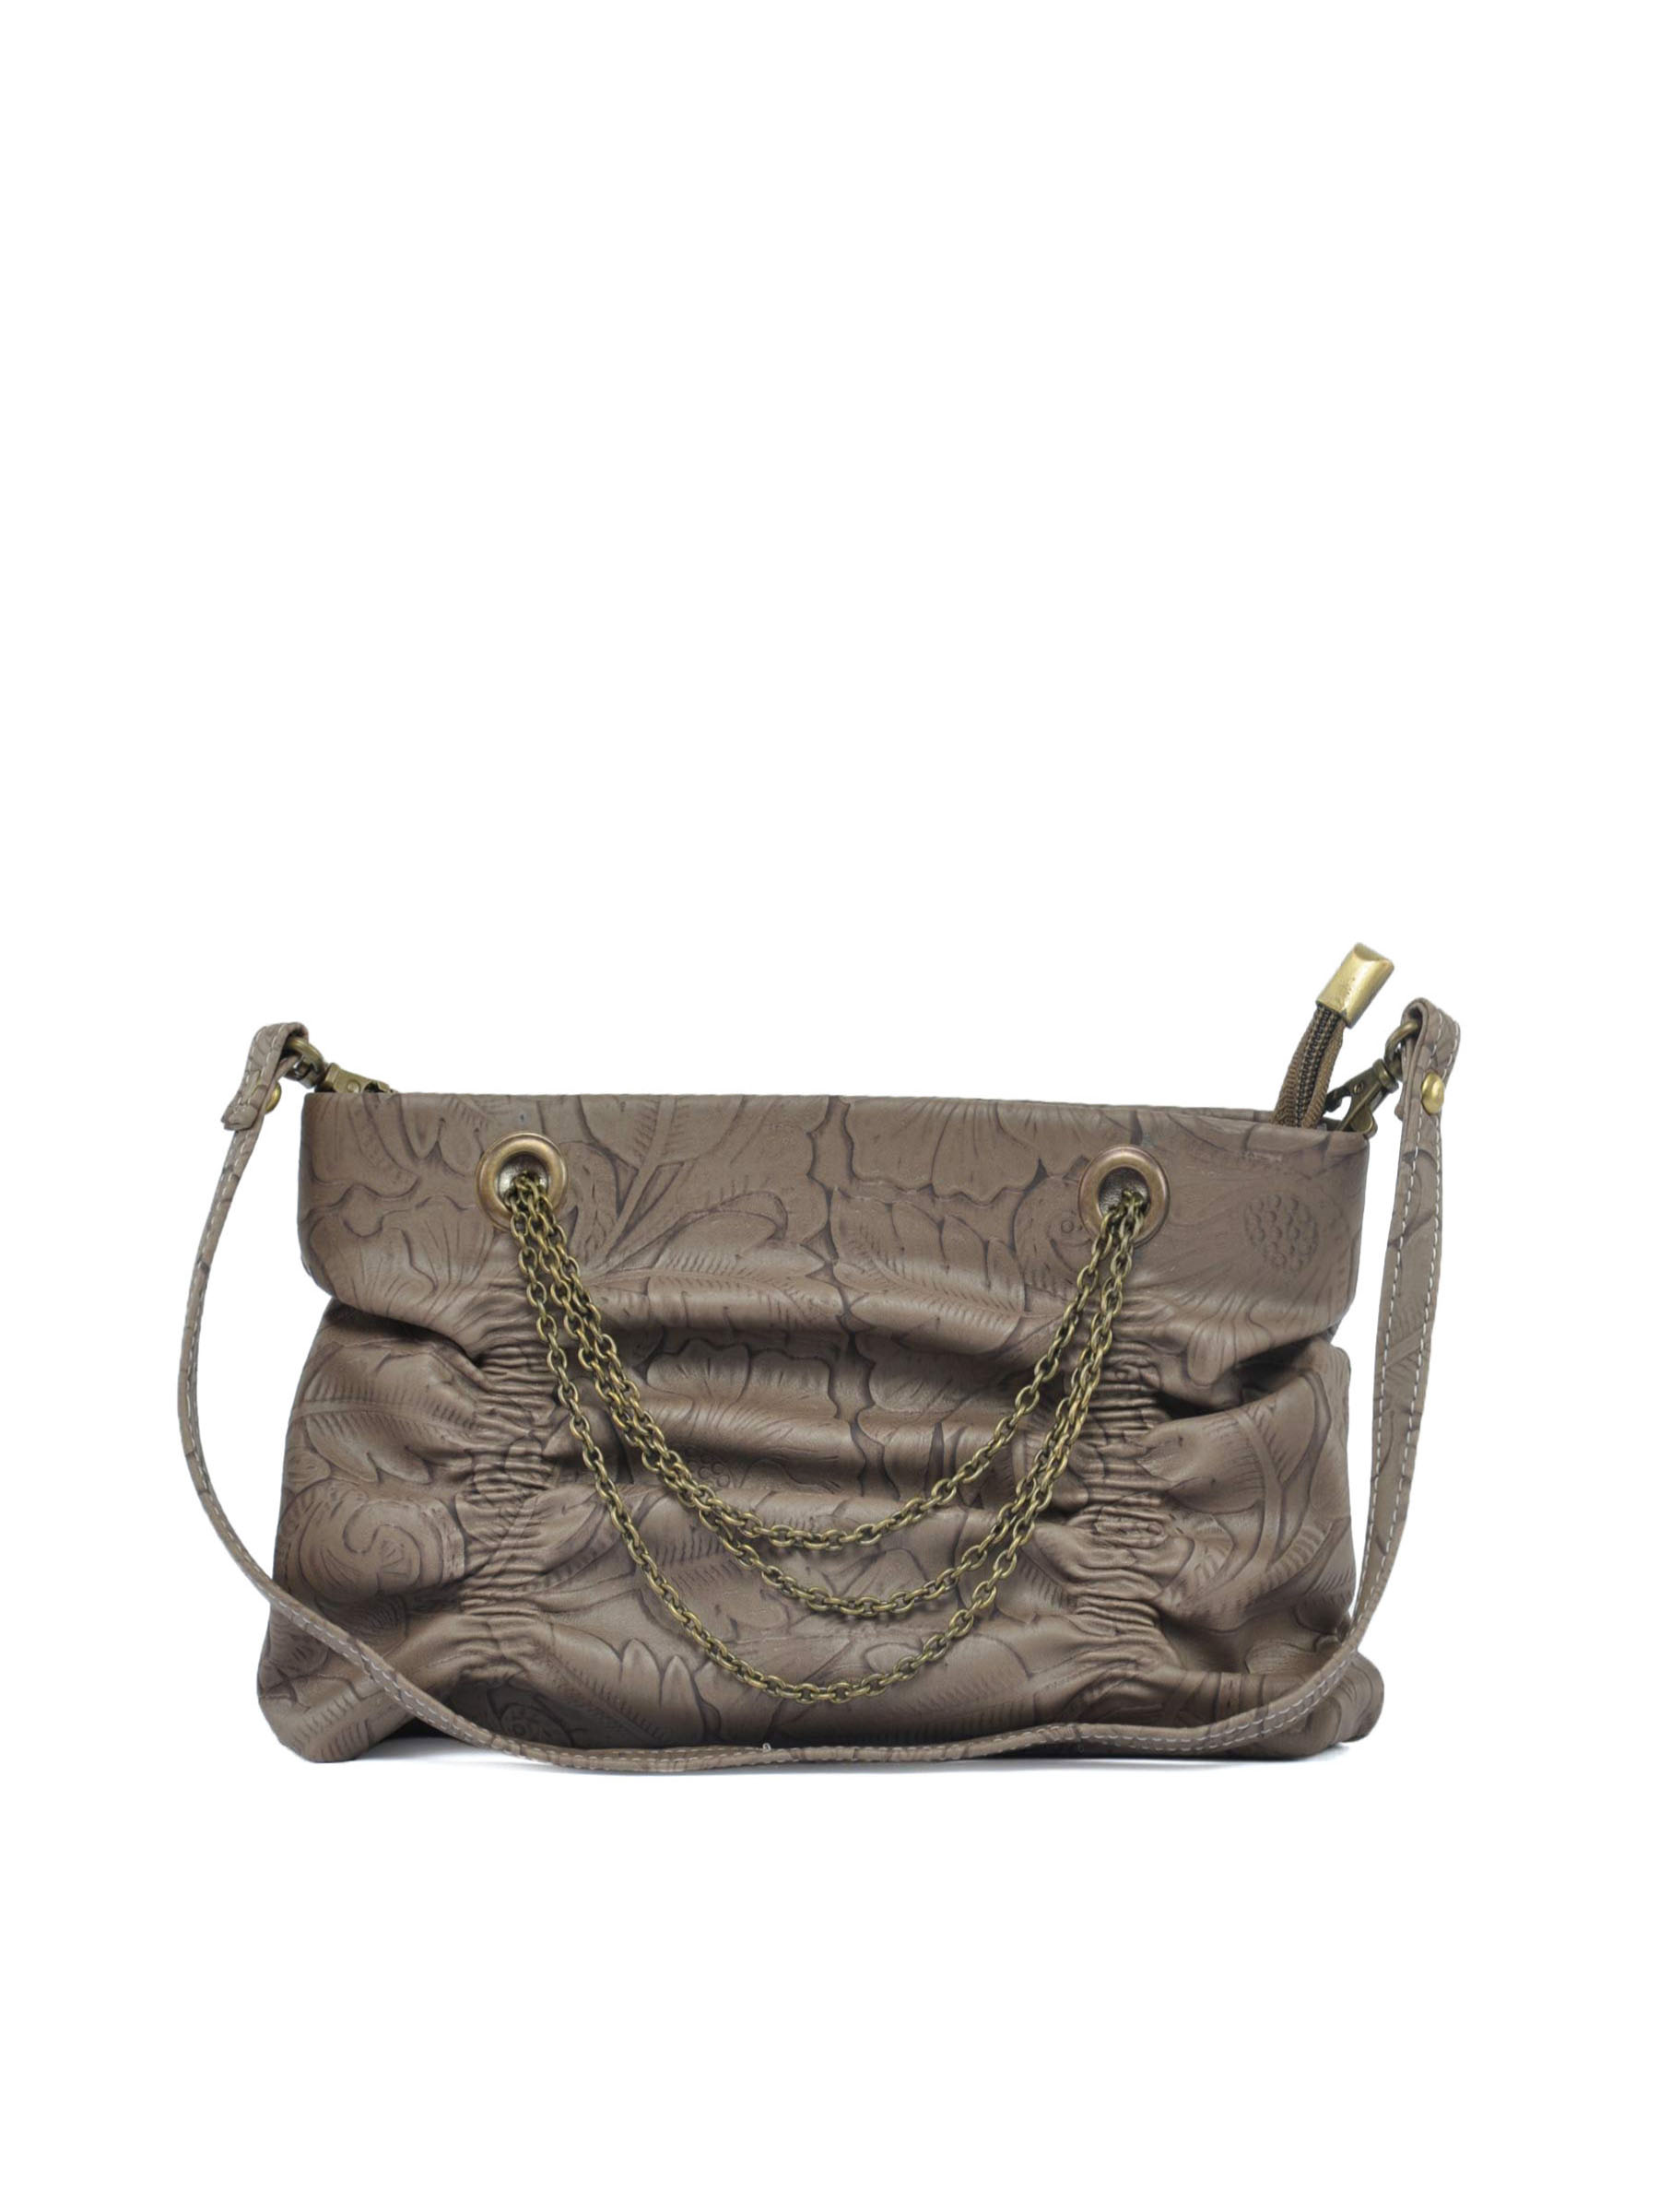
Spice Art Women Casual Mouse Brown HandBag
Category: Accessories / Bags / Handbags
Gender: Women
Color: Brown
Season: Winter 2015
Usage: Casual